Rich But Honest

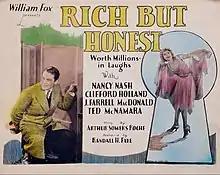
Lobby card

Rich But Honest is a lost 1927 American silent comedy-drama film, written by Randall H. Faye and directed by Albert Ray and Horace Hough. The film was released on May 22, 1927 by Fox Film Corporation, starring Nancy Nash, John Holland, Charles Morton, and J. Farrell MacDonald.